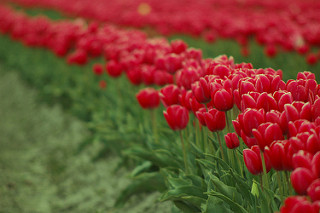
Flower: tulip